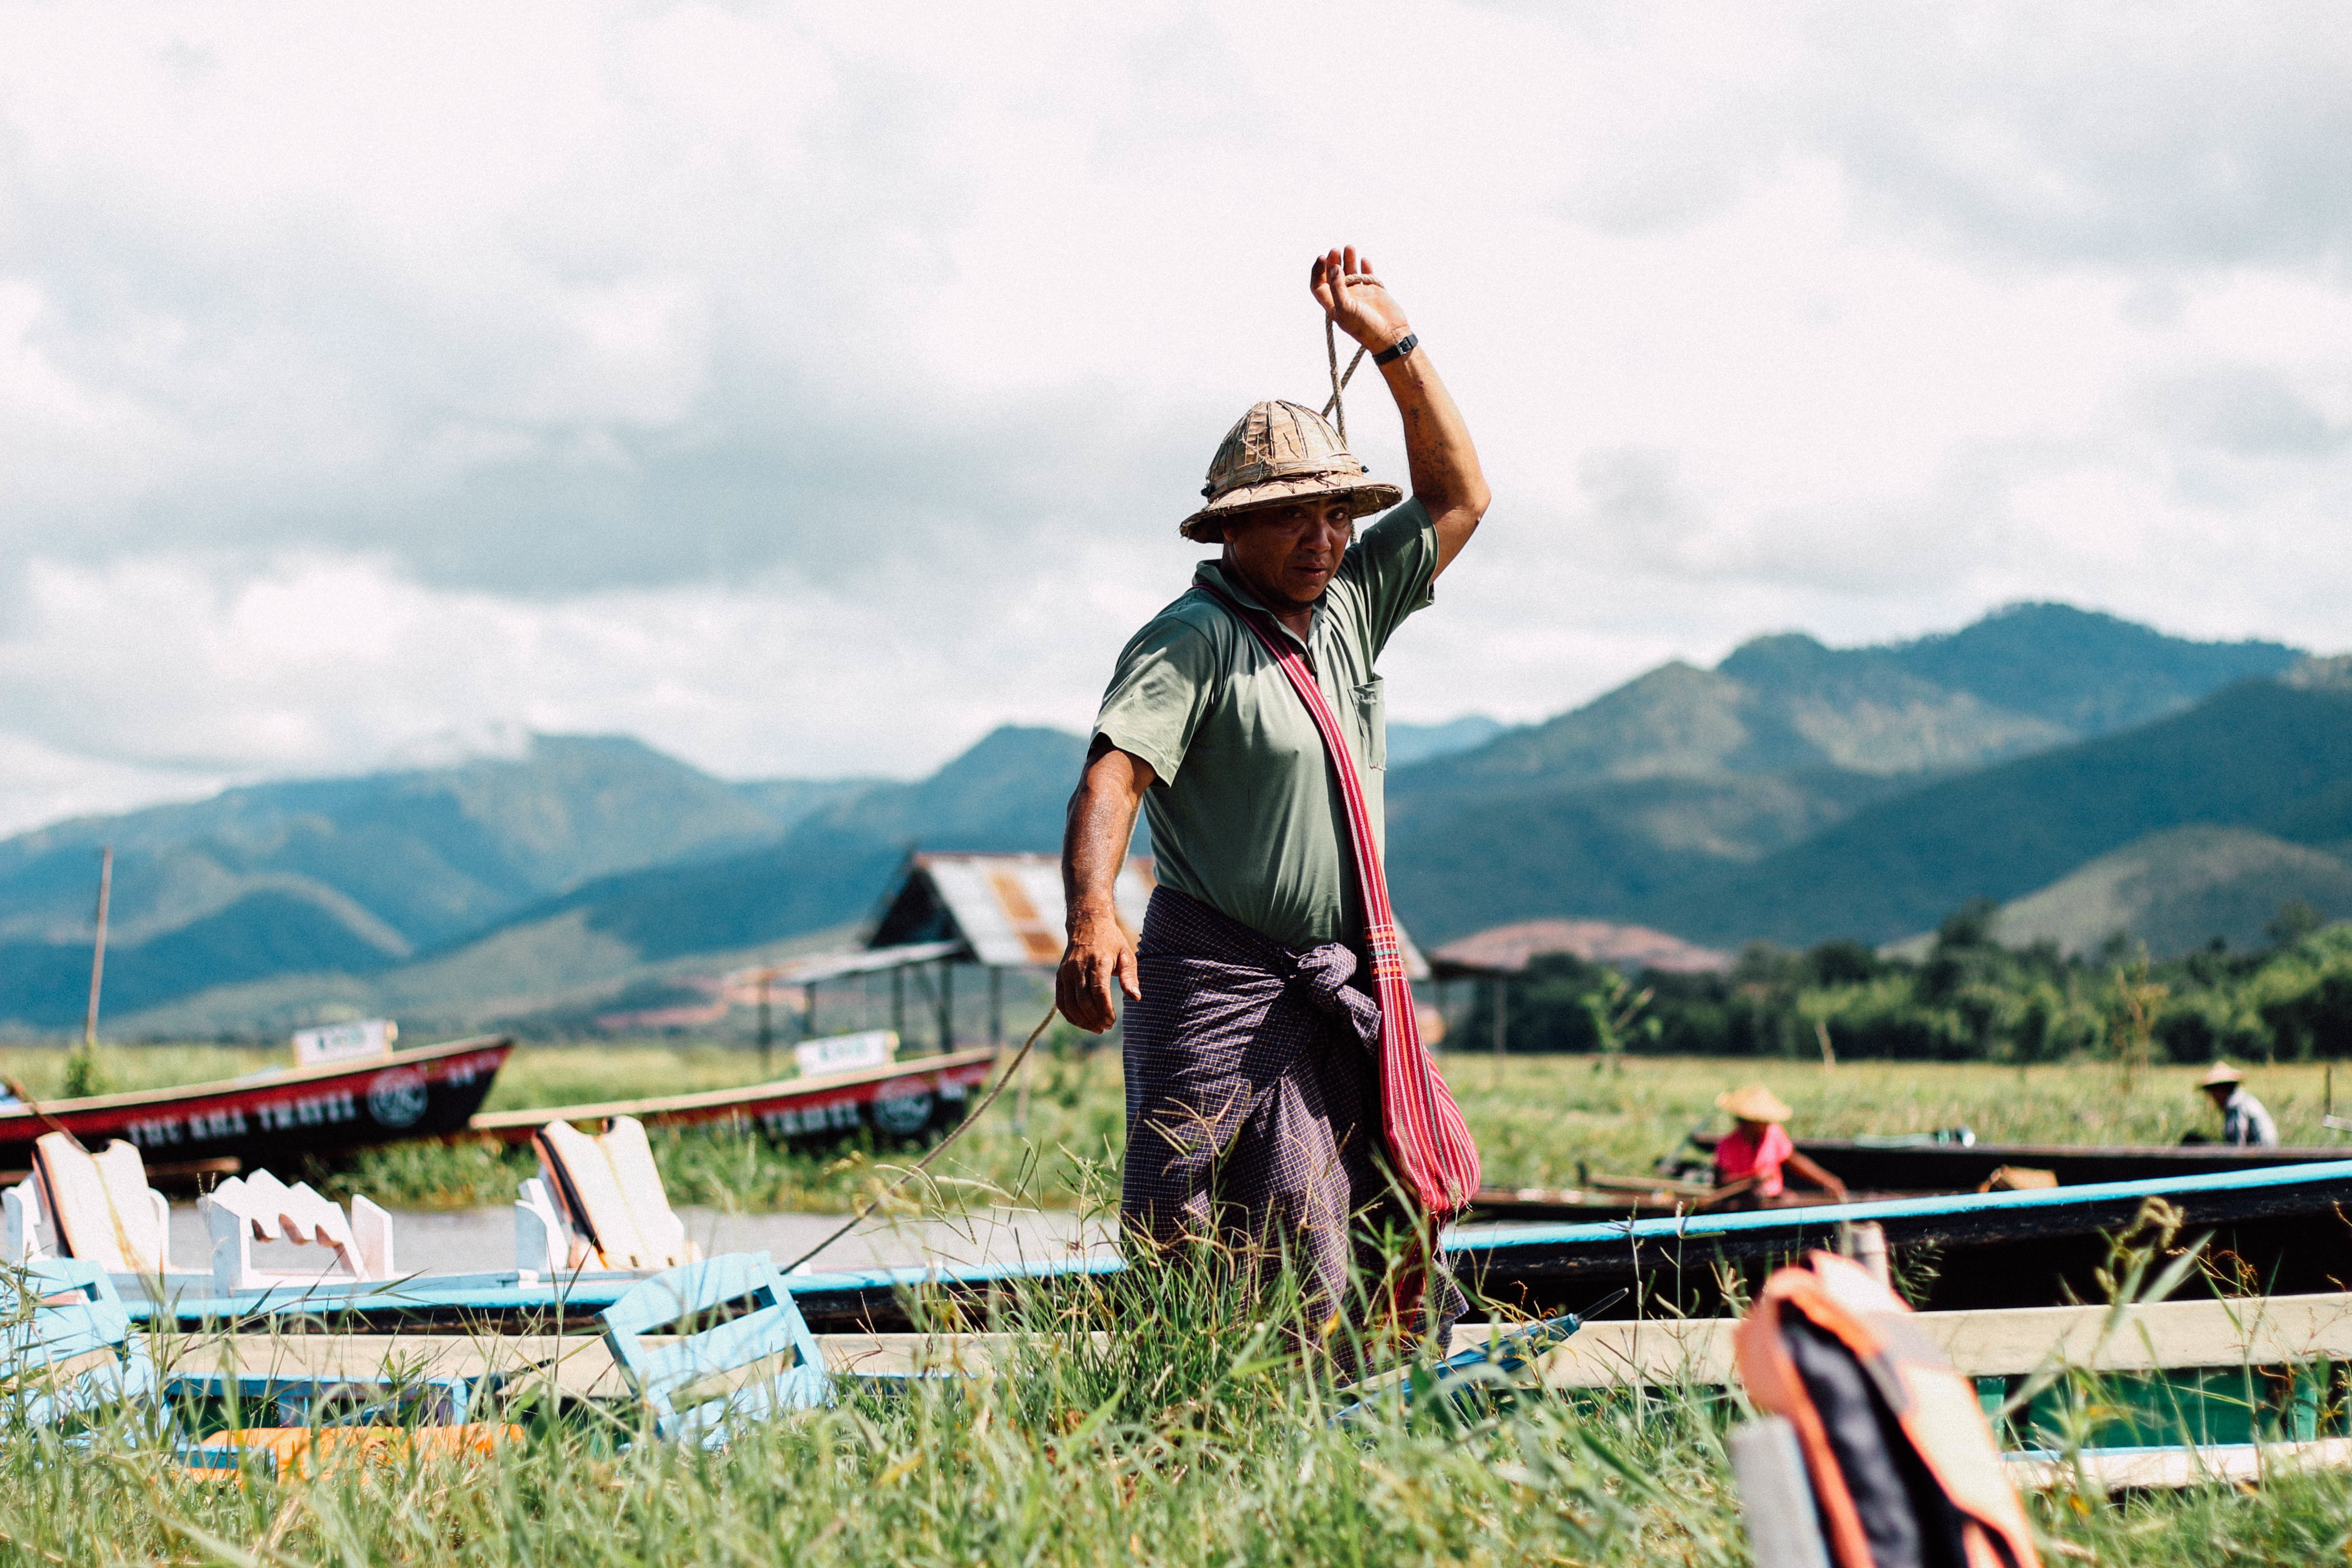
man, mountain, male, jumping, fisherman, leisure, farmer